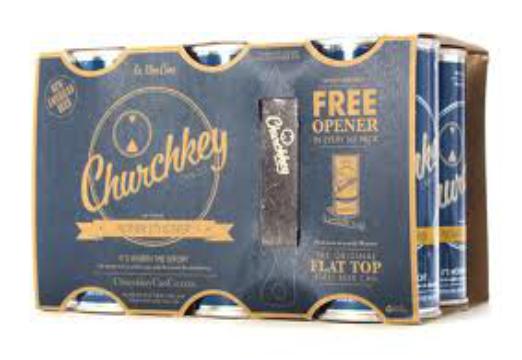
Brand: Churchkey Can
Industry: Clothes